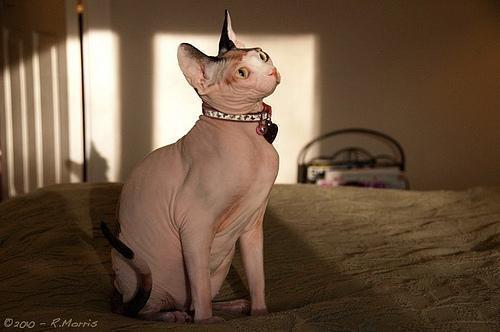
Sphynx